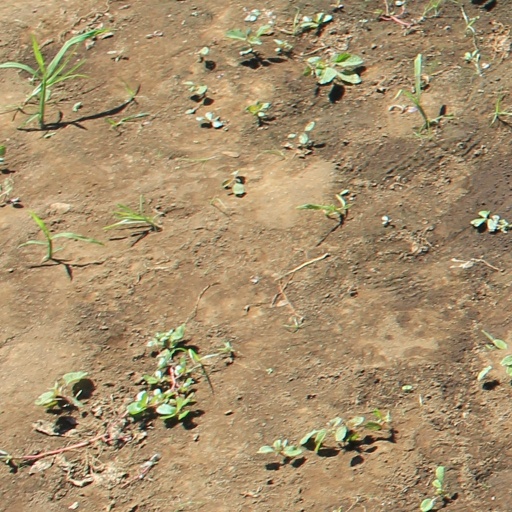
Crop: soybean